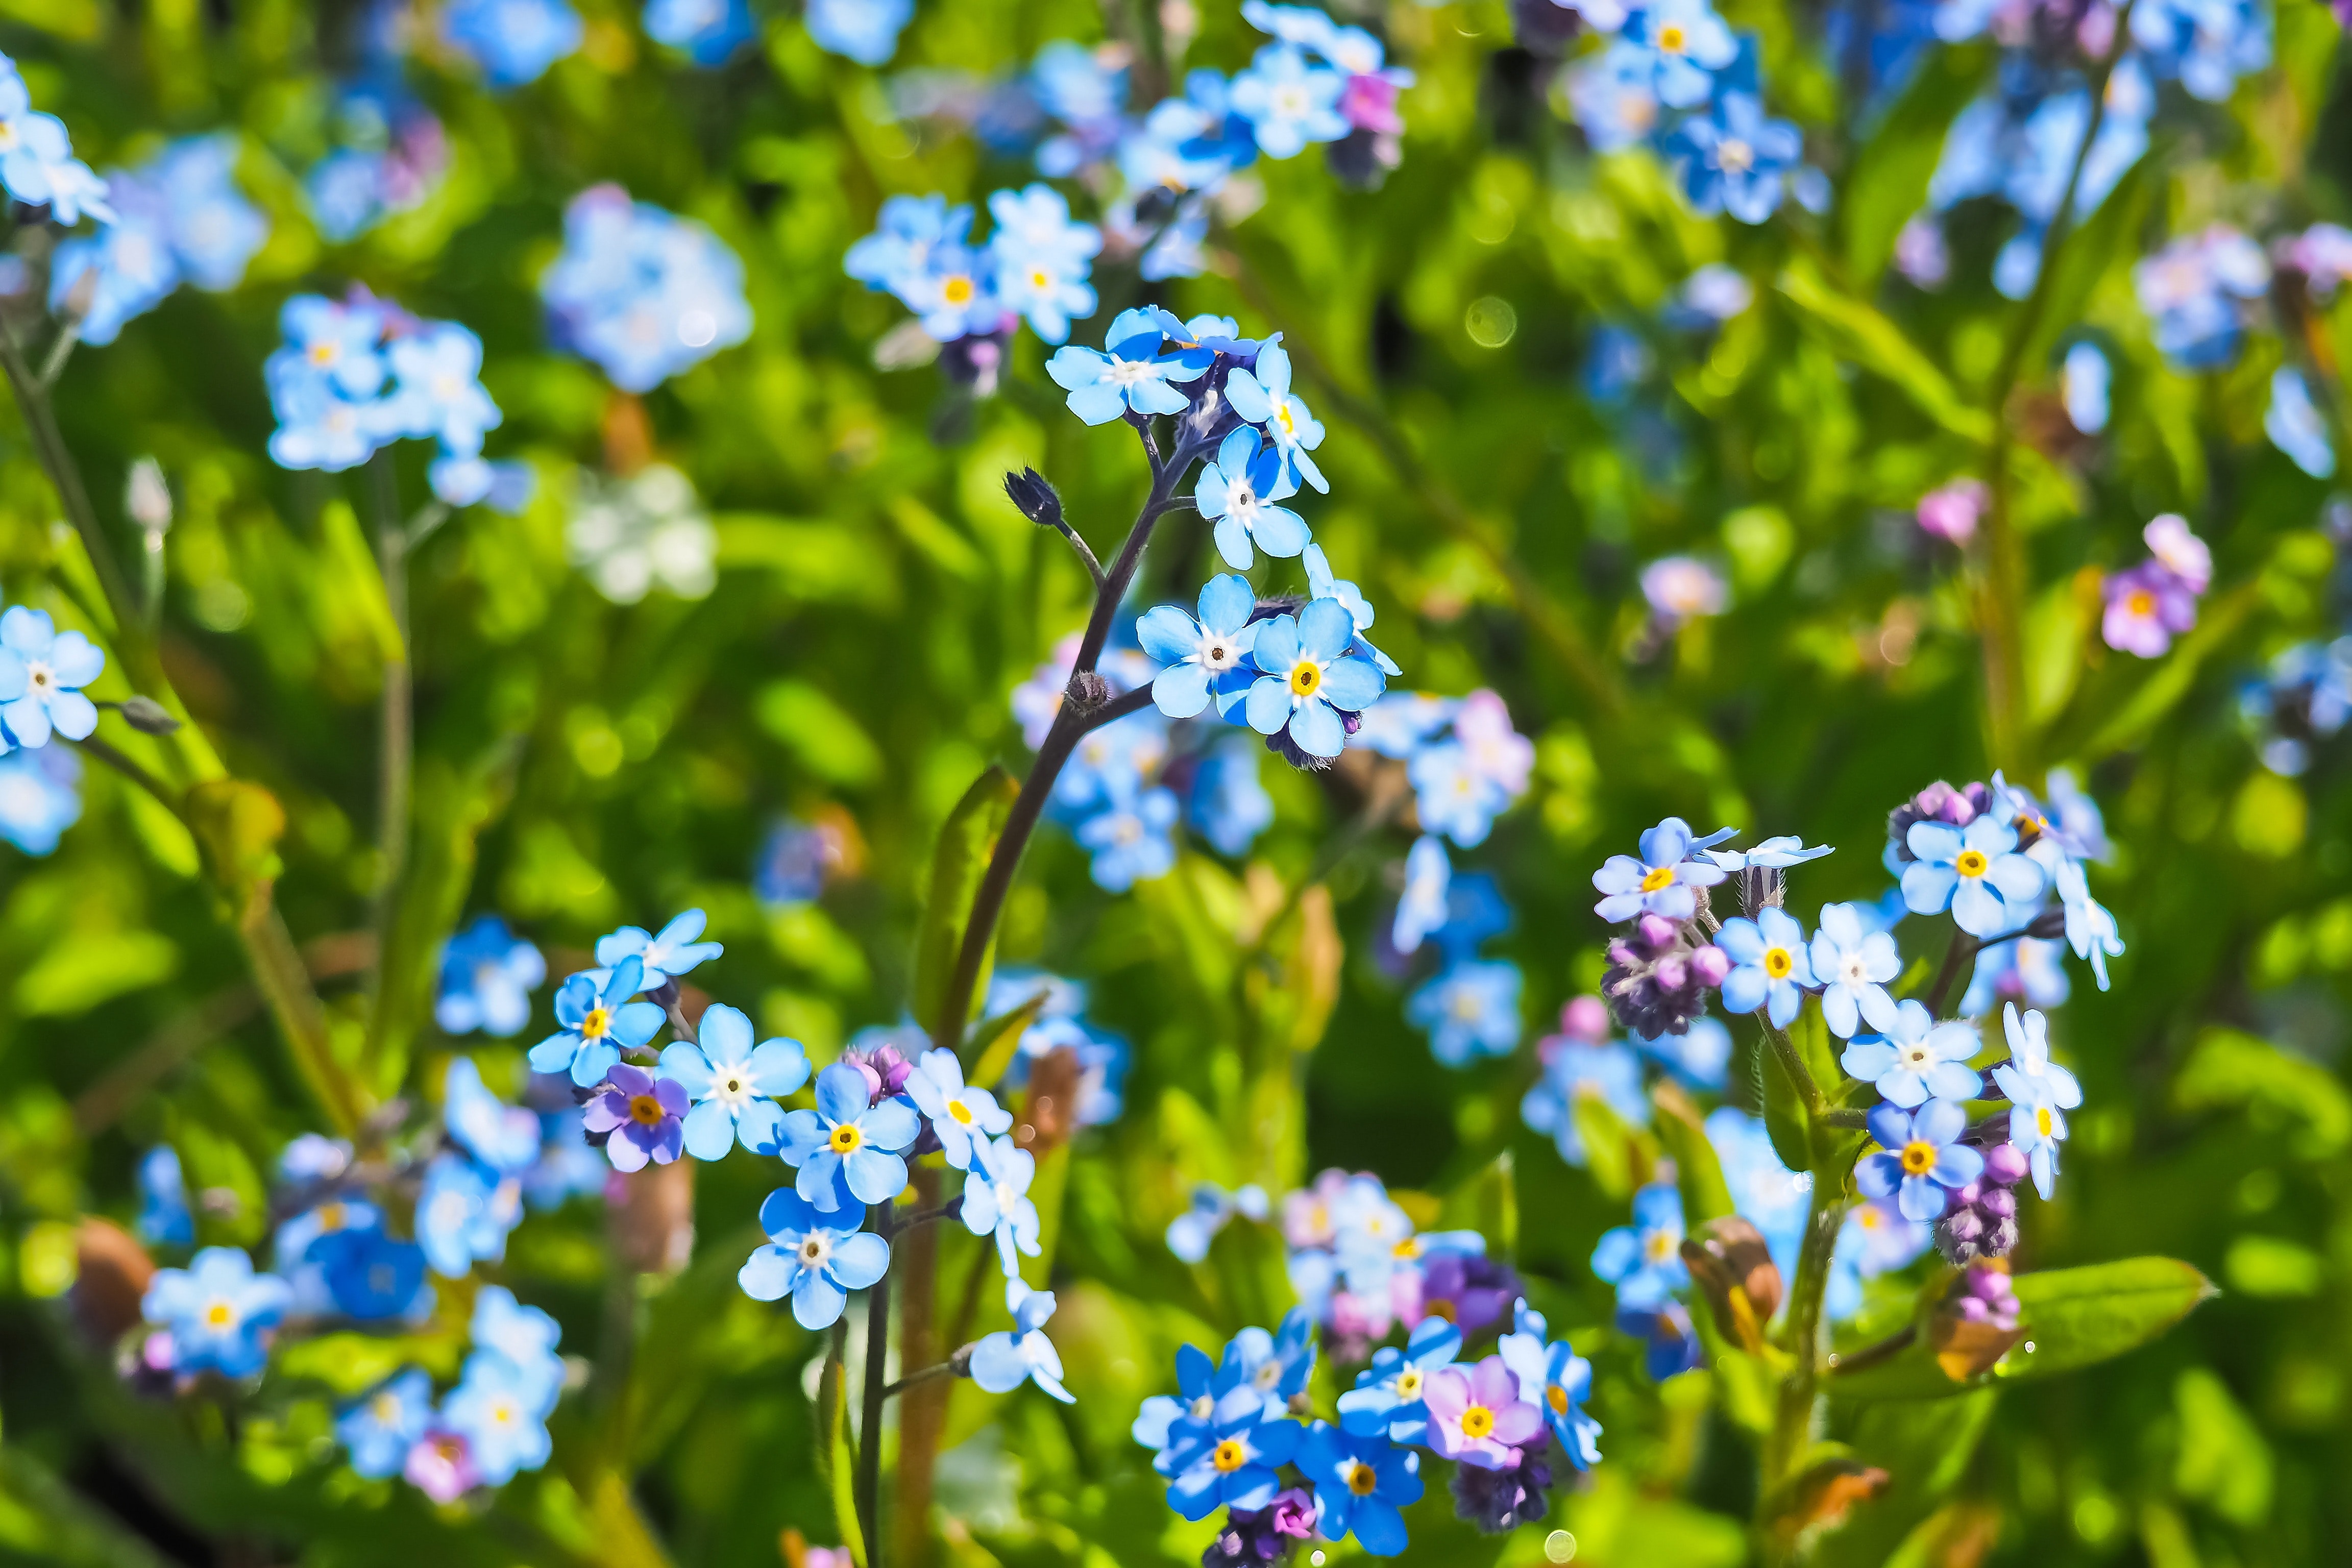
flower, flowering plant, alpine forget me not, blue, plant, forget me not, Water forget me not, spring, wildflower, borage family, flax, annual plant, groundcover, lobelia, petal, alyssum, perennial plant